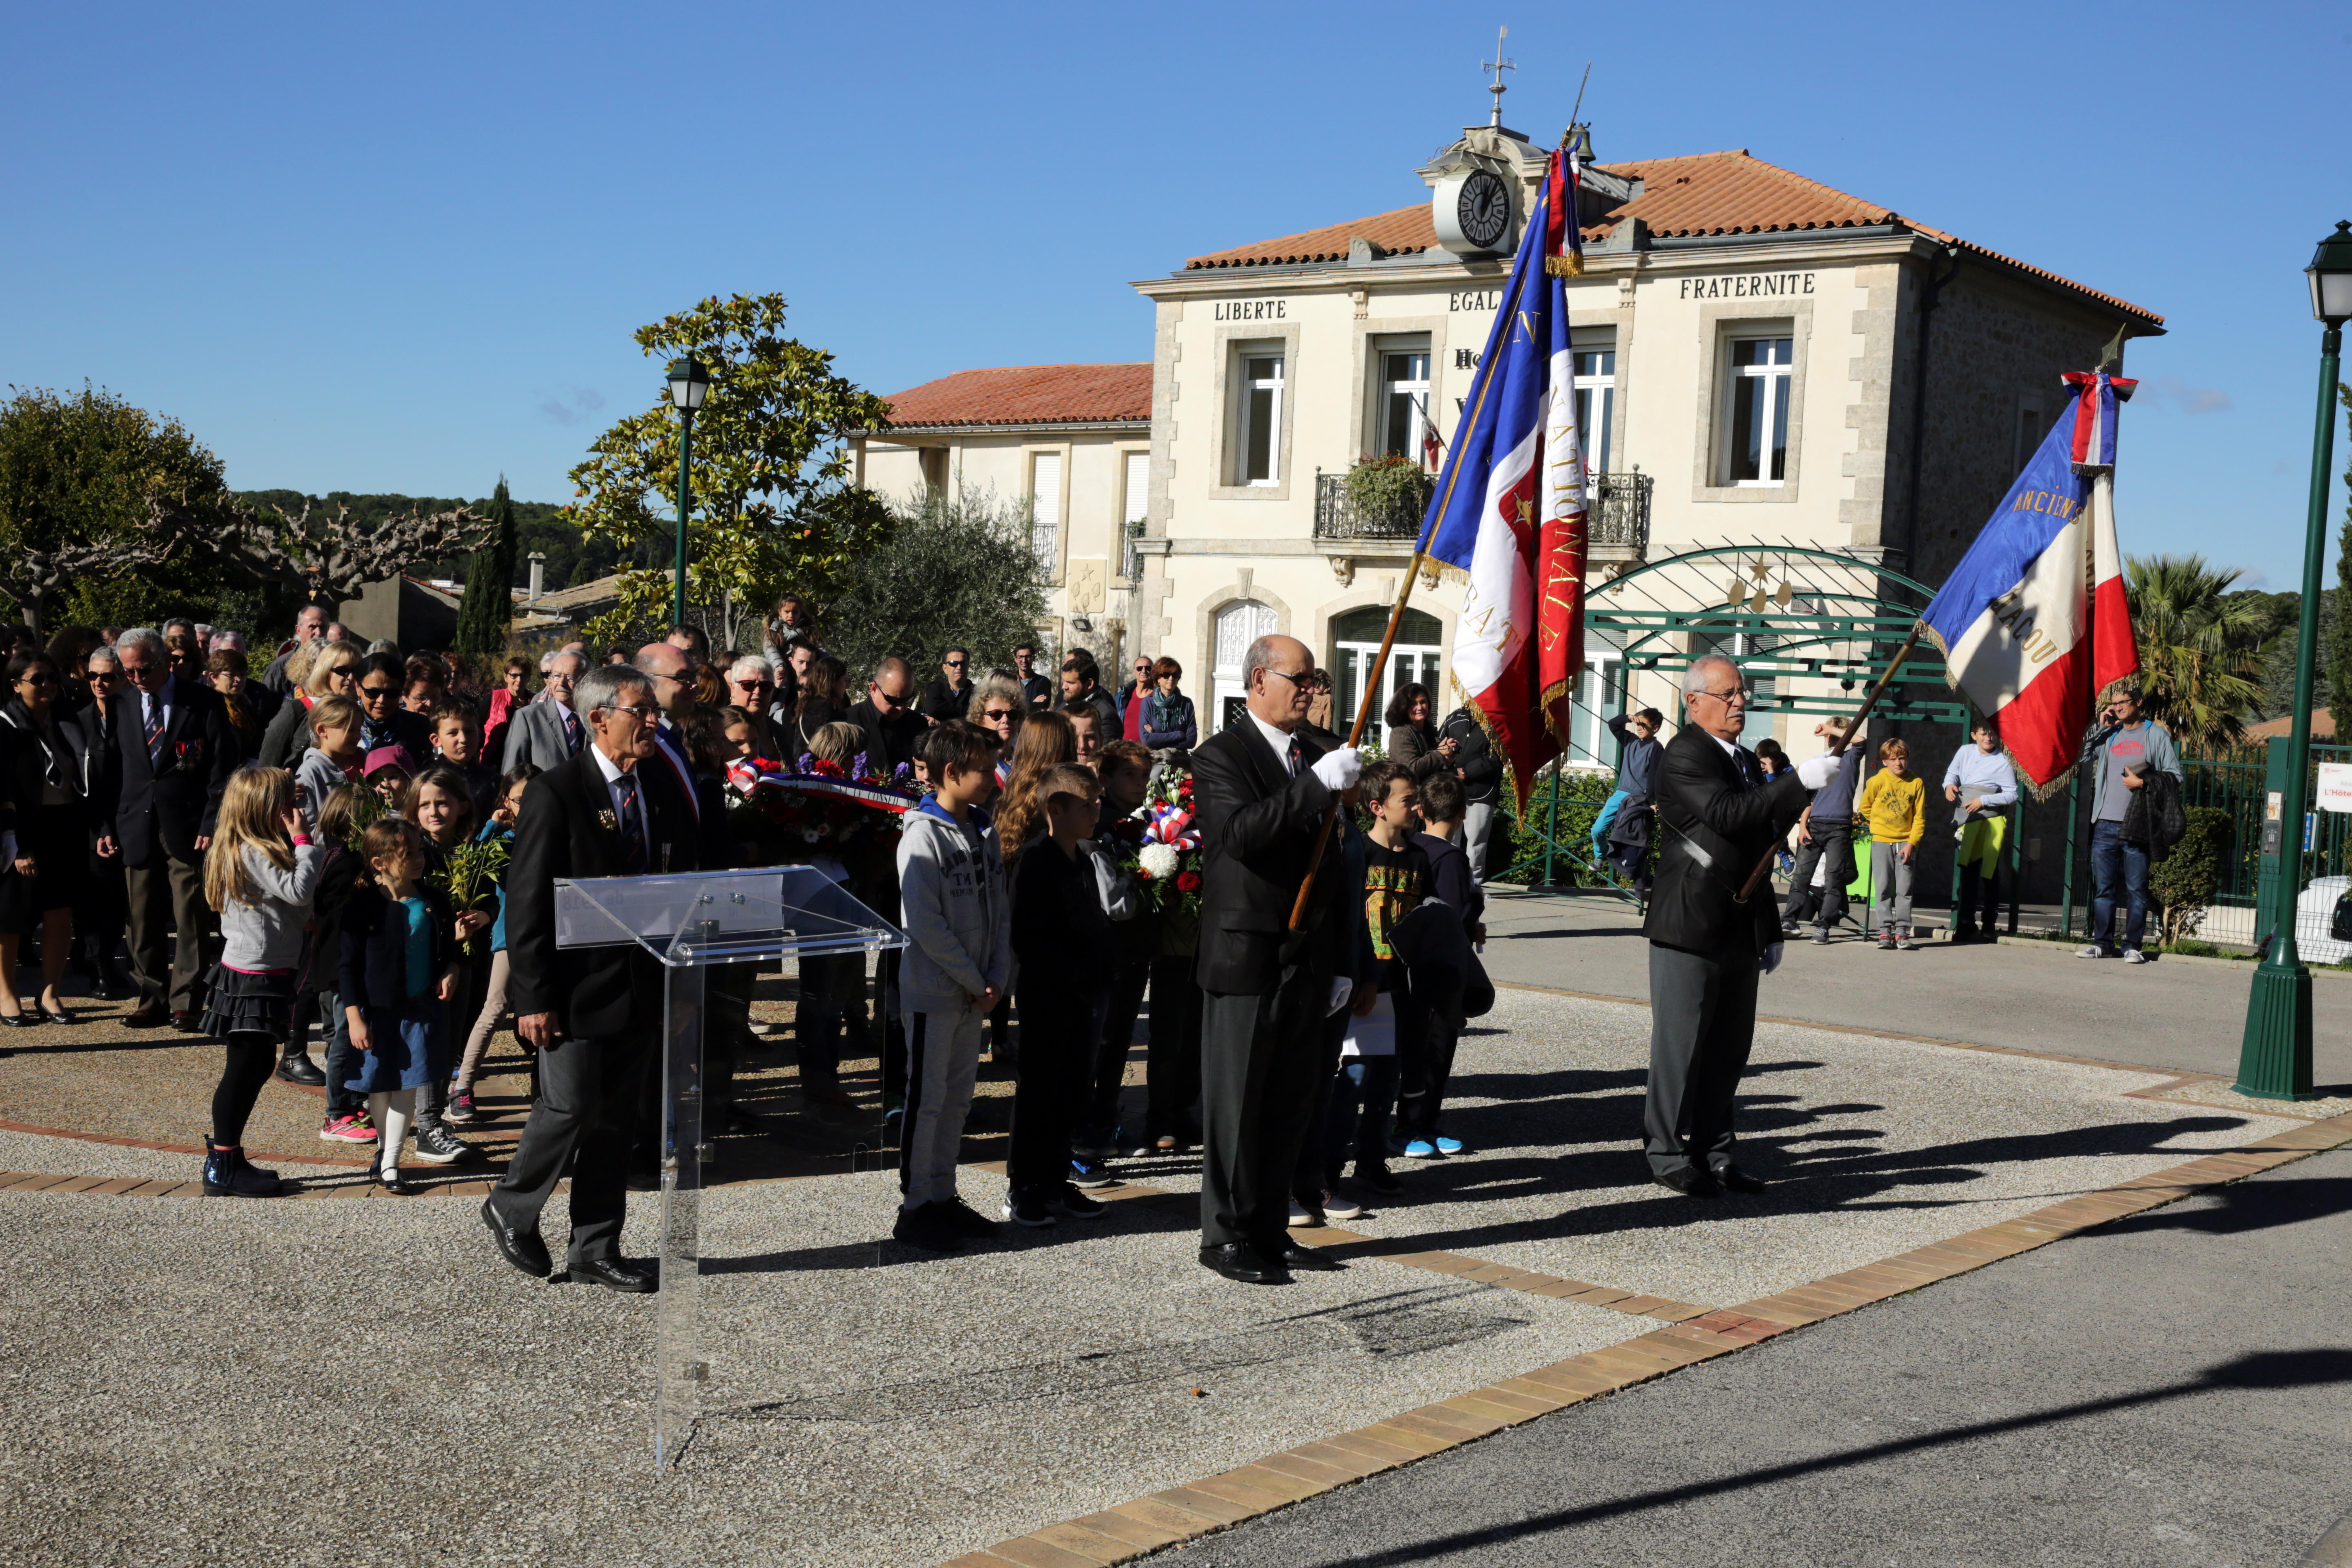
outdoor, light, sun, crowd, celebration, france, europe, canon, parade, national, festival, midi, bluesky, townhall, soleil, hommage, lumiere, event, isasza, southfrance, sdfrankreich, zuidfrankrijk, mditerrane, hrault, montpelliermtropole, eos5d, extrieur, jacou, commmoration, 11novembre1918, armistice, wwi, worldwar, guerremondiale, remembrance, devoirdemmoire, crmonie, mairie, ancienscombattants, veterans, fahne, drapeaux, grandeguerre, demonstration, marching